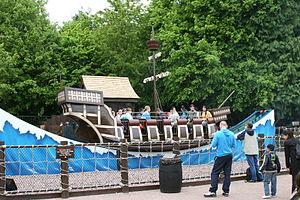
Alton Towers, Royaume-Uni.
Le Rockin' Tug est un modèle d'attraction conçue par Zamperla. Ces attractions existent en version fixe pour les parcs d'attractions et transportable pour les forains.
Ces différentes listes sont non exhaustives.